FOSDIC

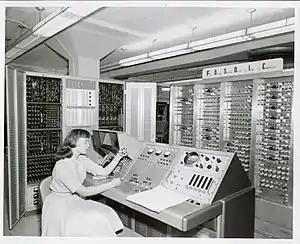
Technician inspecting film at FOSDIC console. A paper input form is on the desk.

FOSDIC (Film Optical Sensing Device for Input to Computers) is a family of optical scanners for converting data on microfilm to computer-readable magnetic tape. FOSDIC was designed and built by the United States National Bureau of Standards for use by the United States Census Bureau and other government agencies.